The Relapse

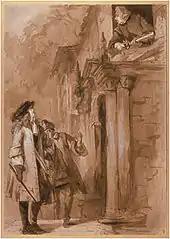
Trickster subplot in "The Relapse": Tom Fashion, pretending to be Lord Foppington, parleys with Sir Tunbelly Clumsey in a 19th-century illustration by William Powell Frith.

The desperate straits of the United Company, and the success of "The Relapse" in saving it from collapse, are attested in a private letter from 19 November 1696: "The other house [Drury Lane] has no company at all, and unless a new play comes out on Saturday revives their reputation, they must break." The new play is assumed to have been "The Relapse", and it turned out the success Rich needed. "This play", notes Colley Cibber in his autobiography, "from its new and easy turn of wit, had great success, and gave me, as a comedian, a second flight of reputation along with it." Charles Gildon summarises: "This play was received with mighty applause."